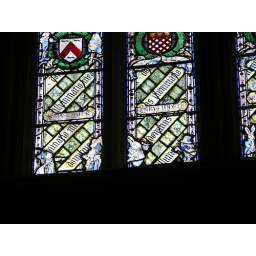
Alice in Wonderland figures on a stained glass window in Great Hall, Christ Church, Oxford